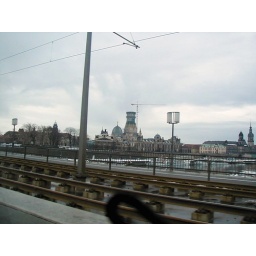
View of the famous Dresdner Frauenkirche (&amp;quot;Church of Our Lady&amp;quot;) as we cross the bridge over the Elbe River into downtown.